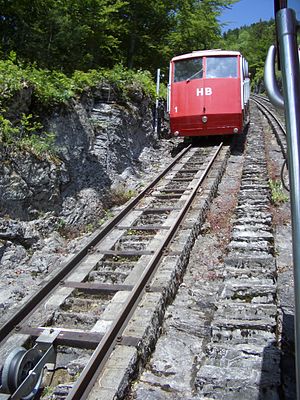
Harderbahn
Vogn på vigesporet
Harderbahn er en kabelbane i udkanten af Interlaken i Schweiz. Banen går fra Brienzstrasse i byens nordlige udkant, op over det skovbevoksede bjergområde Wanniwald til udsigtsstedet Harder Kulm.